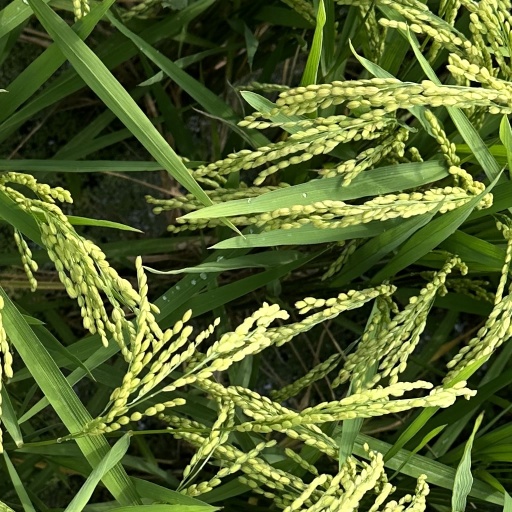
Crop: rice